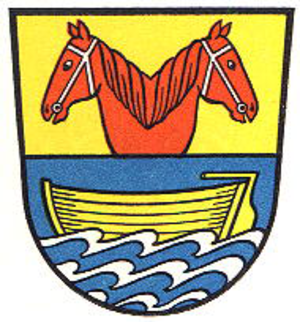
Berne est une ville du Land de Basse-Saxe en Allemagne, dans l'arrondissement de Wesermarsch.